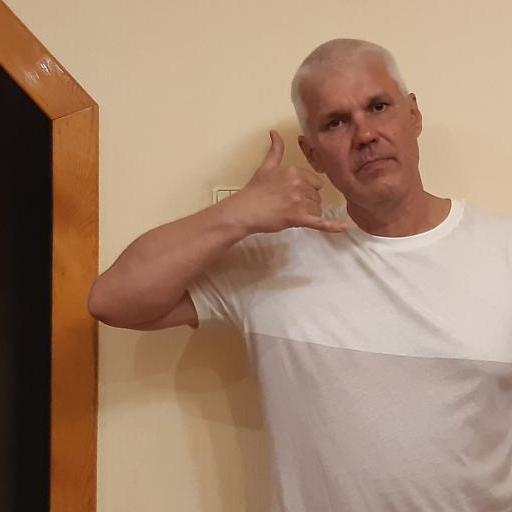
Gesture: call